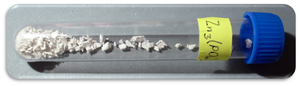
Le phosphate de zinc est un composé chimique du groupe des phosphates et faisant partie des composés du zinc.